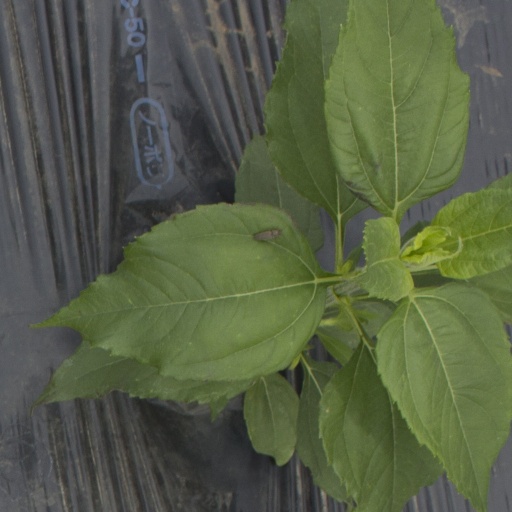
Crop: Jerusalem artichoke